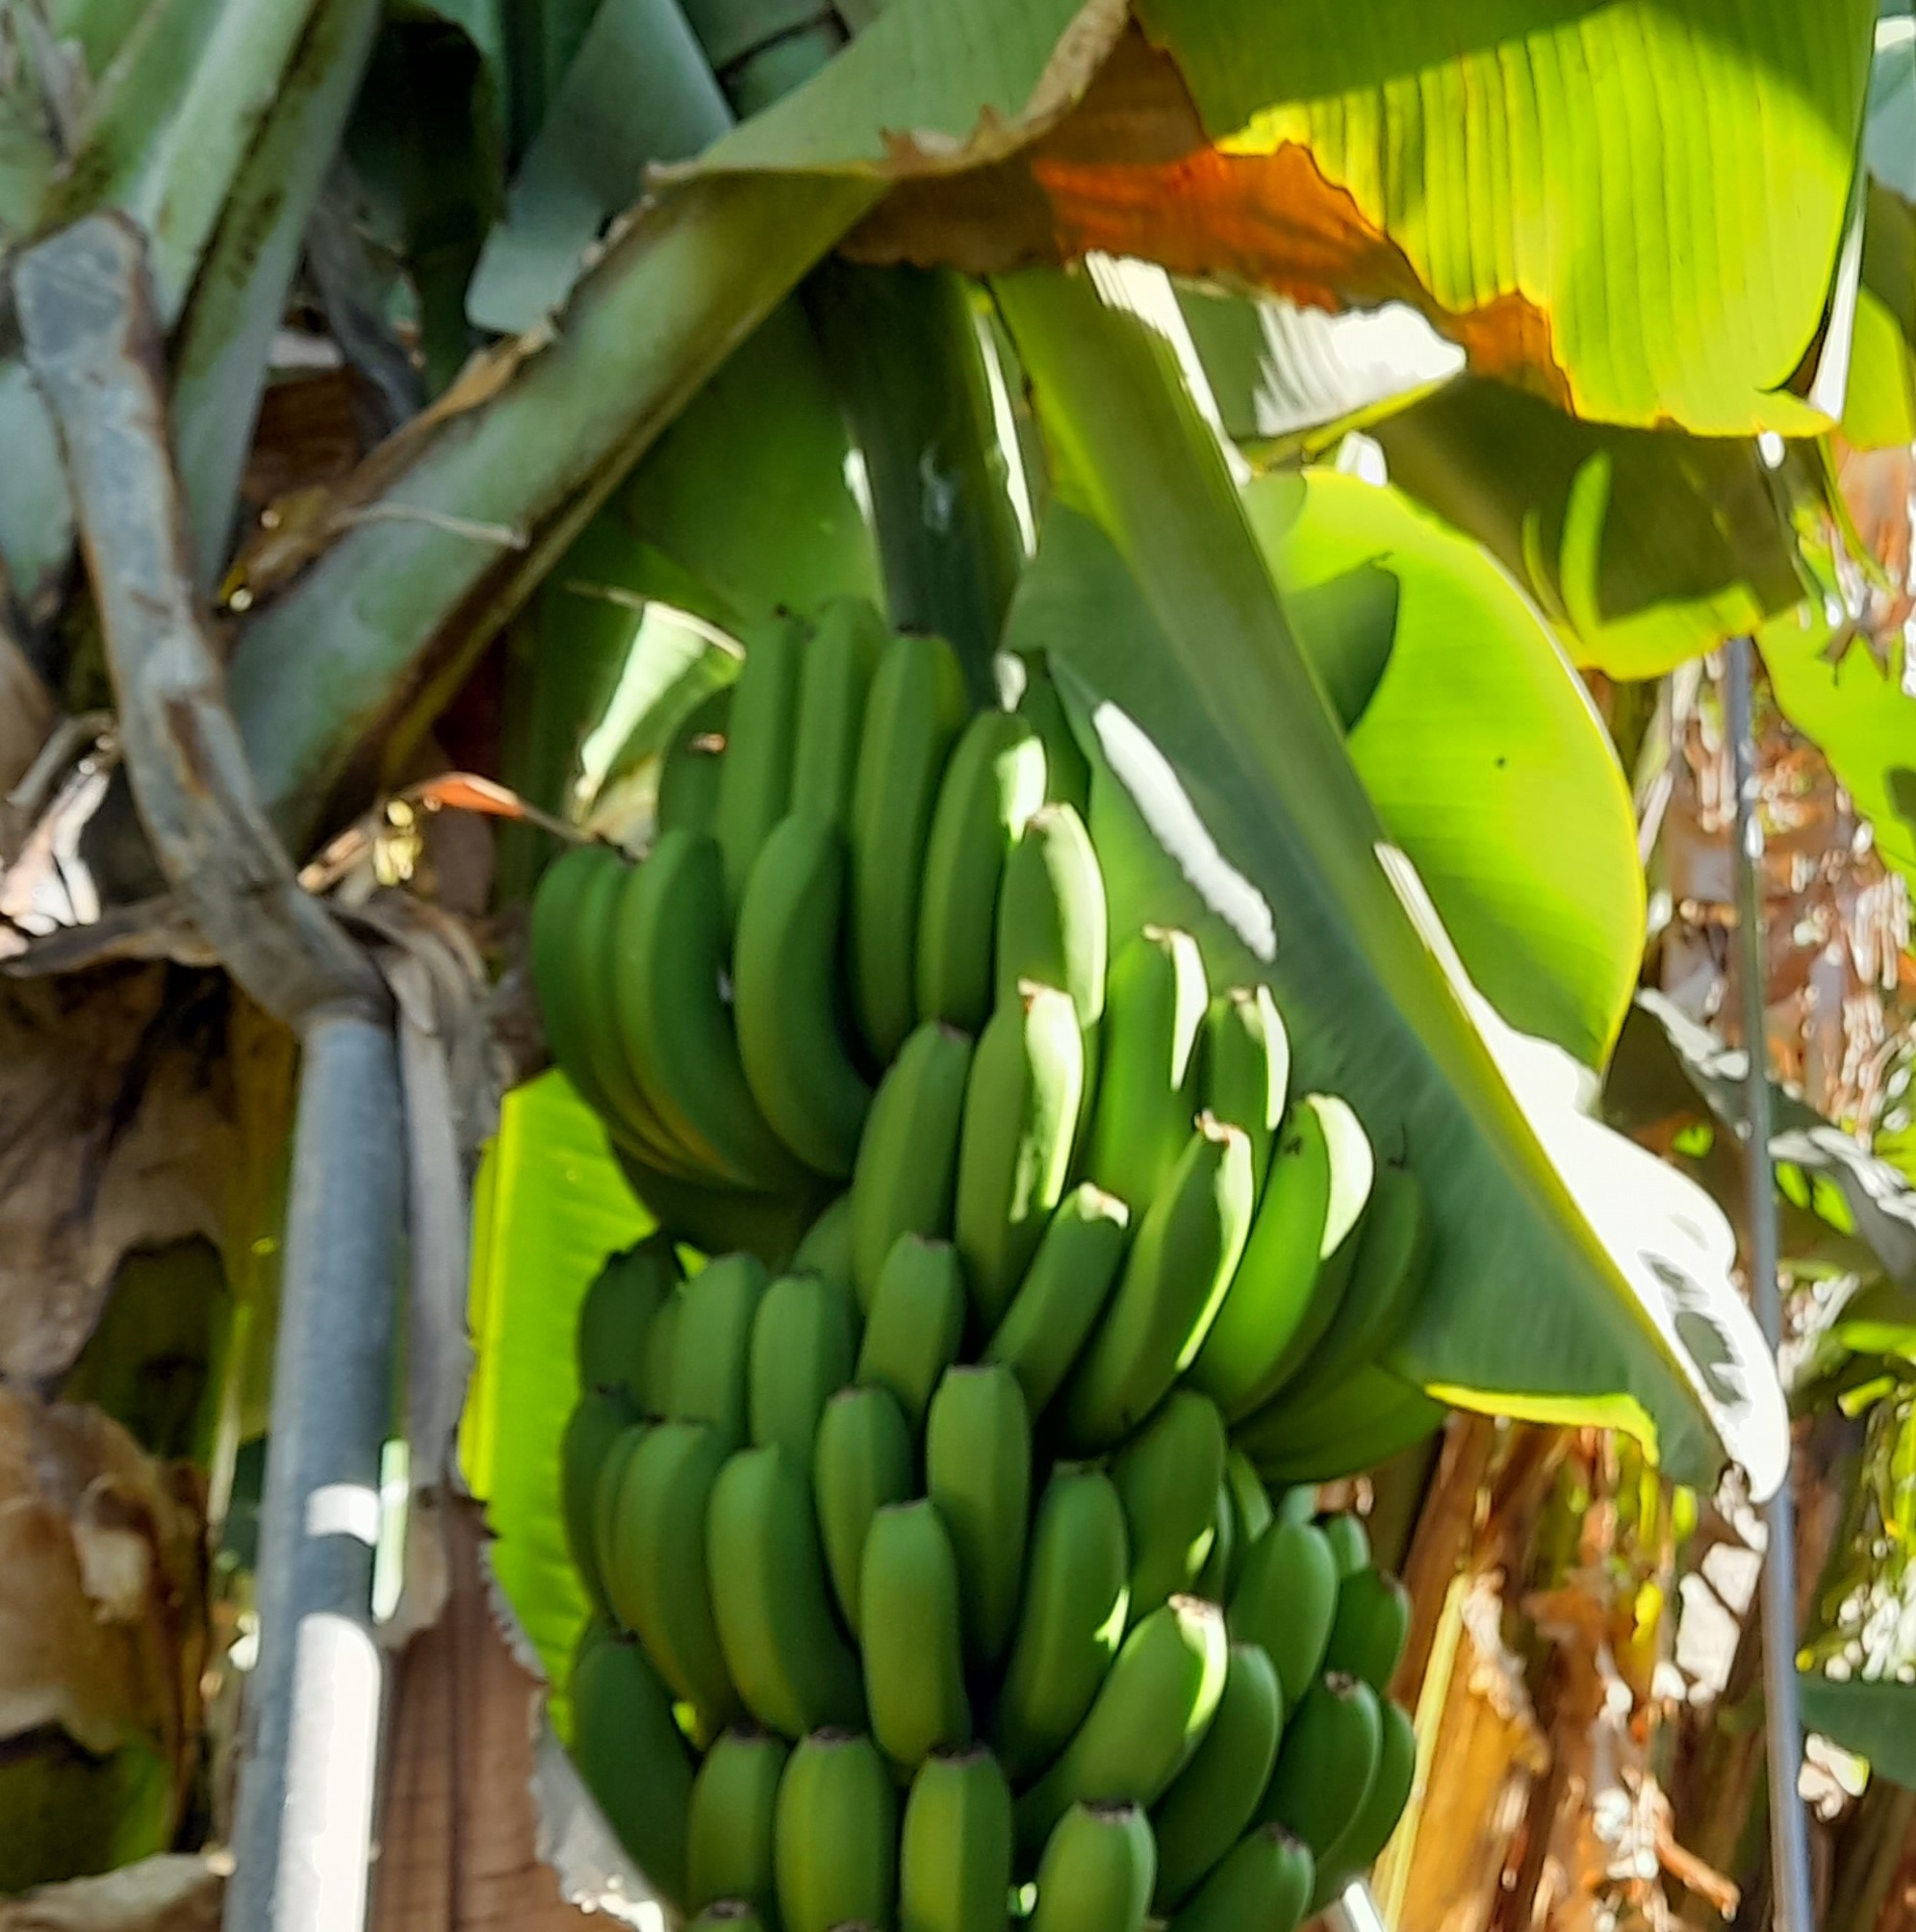
Label: Keep